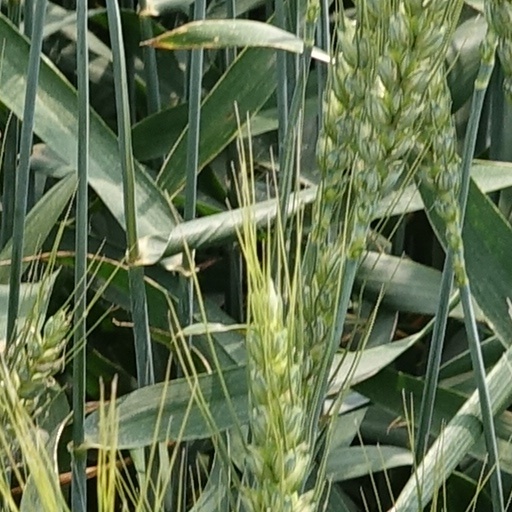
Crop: wheat